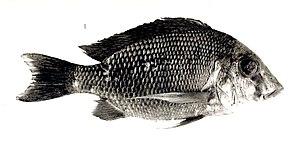
Tylochromis est un genre de poissons appartenant à la famille des Cichlidae. Selon Stiassny, on en rencontre environ dix-huit espèces réparties dans toute l'Afrique, quatre d'entre elles en Afrique de l'Ouest.